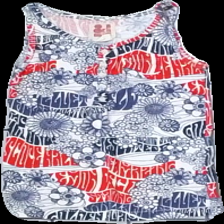
View: front
Type: Trousers
Category: Children
Brand: H&M
Colors: Blue, White, Red
Material: 100% Viscose
Pattern: Other
Cut: Regular
Size: 110
Price range: 50-100
Recommended usage: Reuse
Description: Patterned top